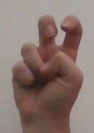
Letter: toot